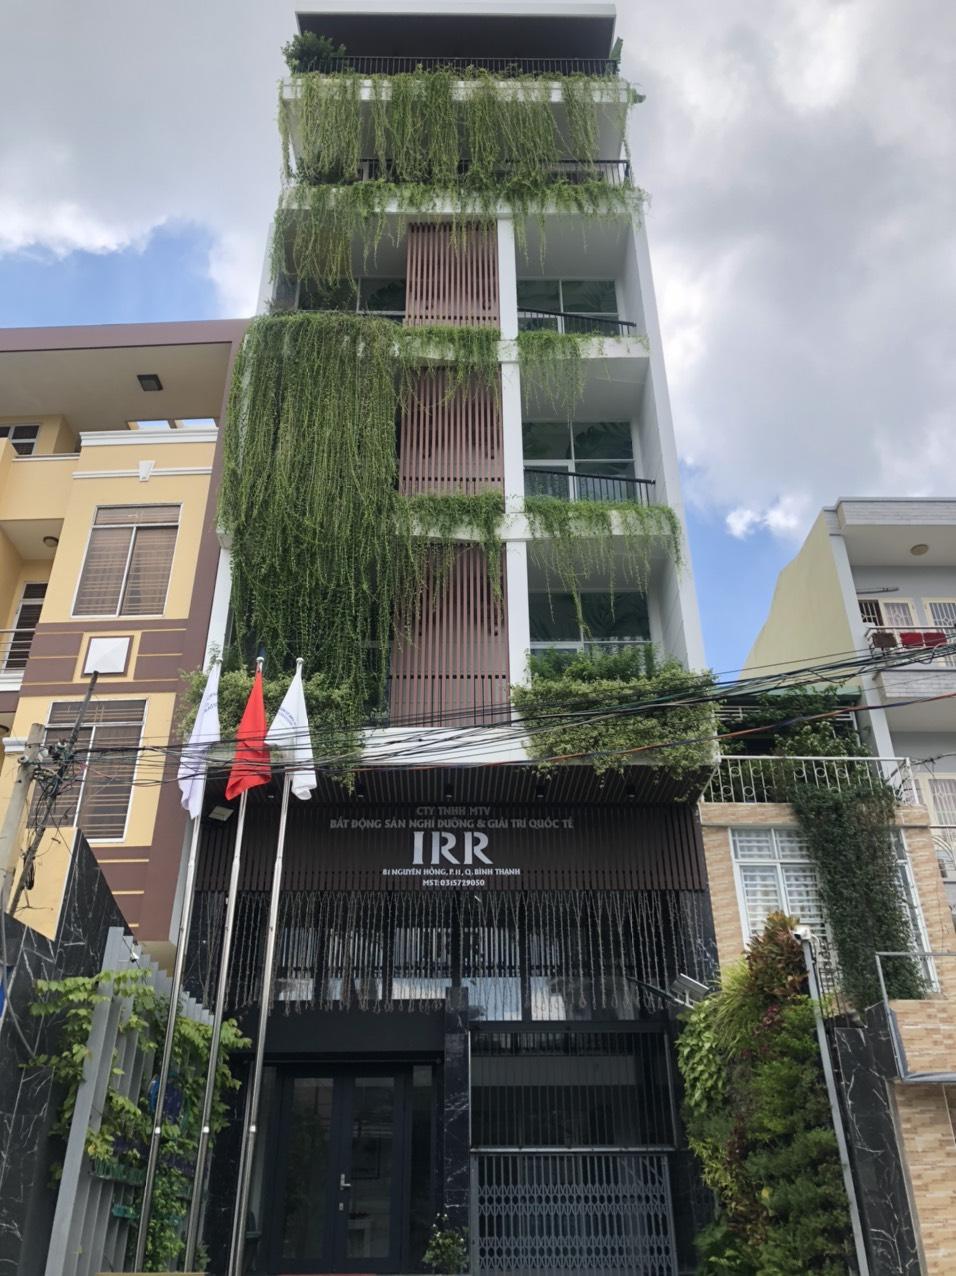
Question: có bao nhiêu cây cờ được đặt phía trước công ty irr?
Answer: có ba cây cờ được đặt phía trước công ty